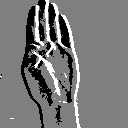
ASL letter: b